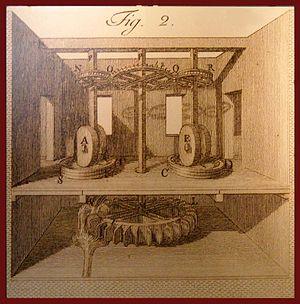
Moulin à huile traditionnel dessiné par Bartolomeo Gandolfi de Porto Maurizio et imprimé à Rome en 1793.
L’extraction de l'huile d'olive est le processus industriel, réalisé dans un moulin à huile, dont l'objet est d'extraire l'huile des drupes de l'olivier. Ce processus comprend deux étapes fondamentales : la préparation de la pulpe suivie de la séparation de la fraction huileuse des autres composants solides et liquides.
L’olivier est un arbre fruitier qui produit les olives, un fruit consommé sous diverses formes et dont on extrait une des principales huiles alimentaires, l'huile d'olive. C'est la variété, domestiquée depuis plusieurs millénaires et cultivée principalement dans les régions de climat méditerranéen, de l'une des sous-espèces de Olea europaea, une espèce d'arbres et d'arbustes de la famille des Oléacées.
L'huile Riviera Ligure est le nom donné à une huile extra vierge d'olive produite dans la région Ligure.